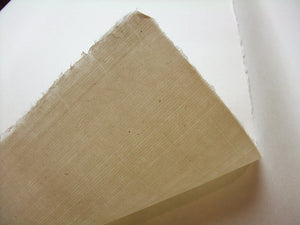
Waste category: paper